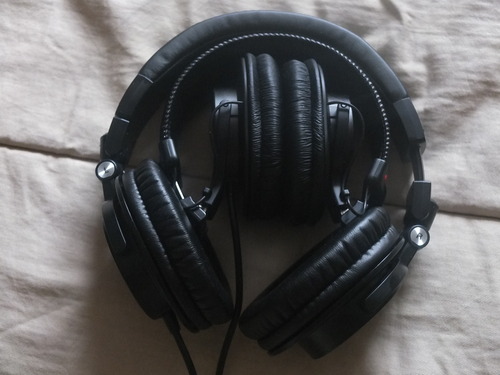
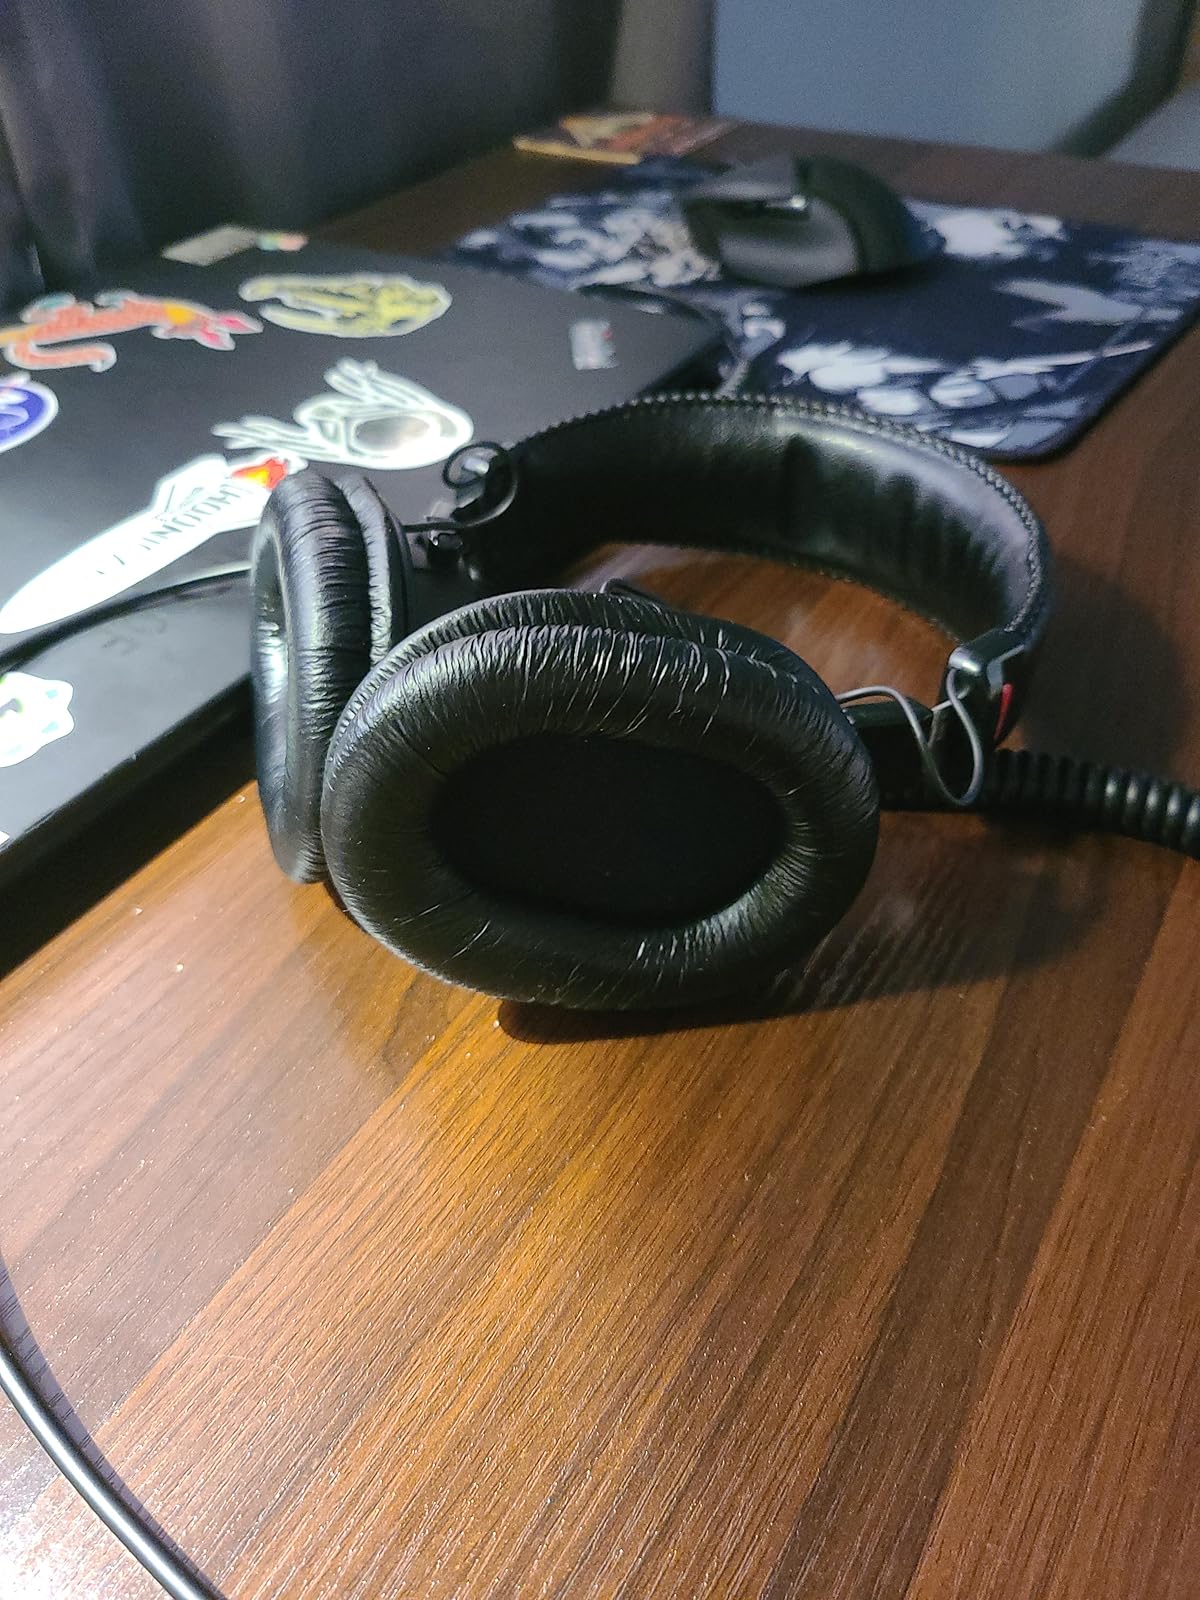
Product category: headphones
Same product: no